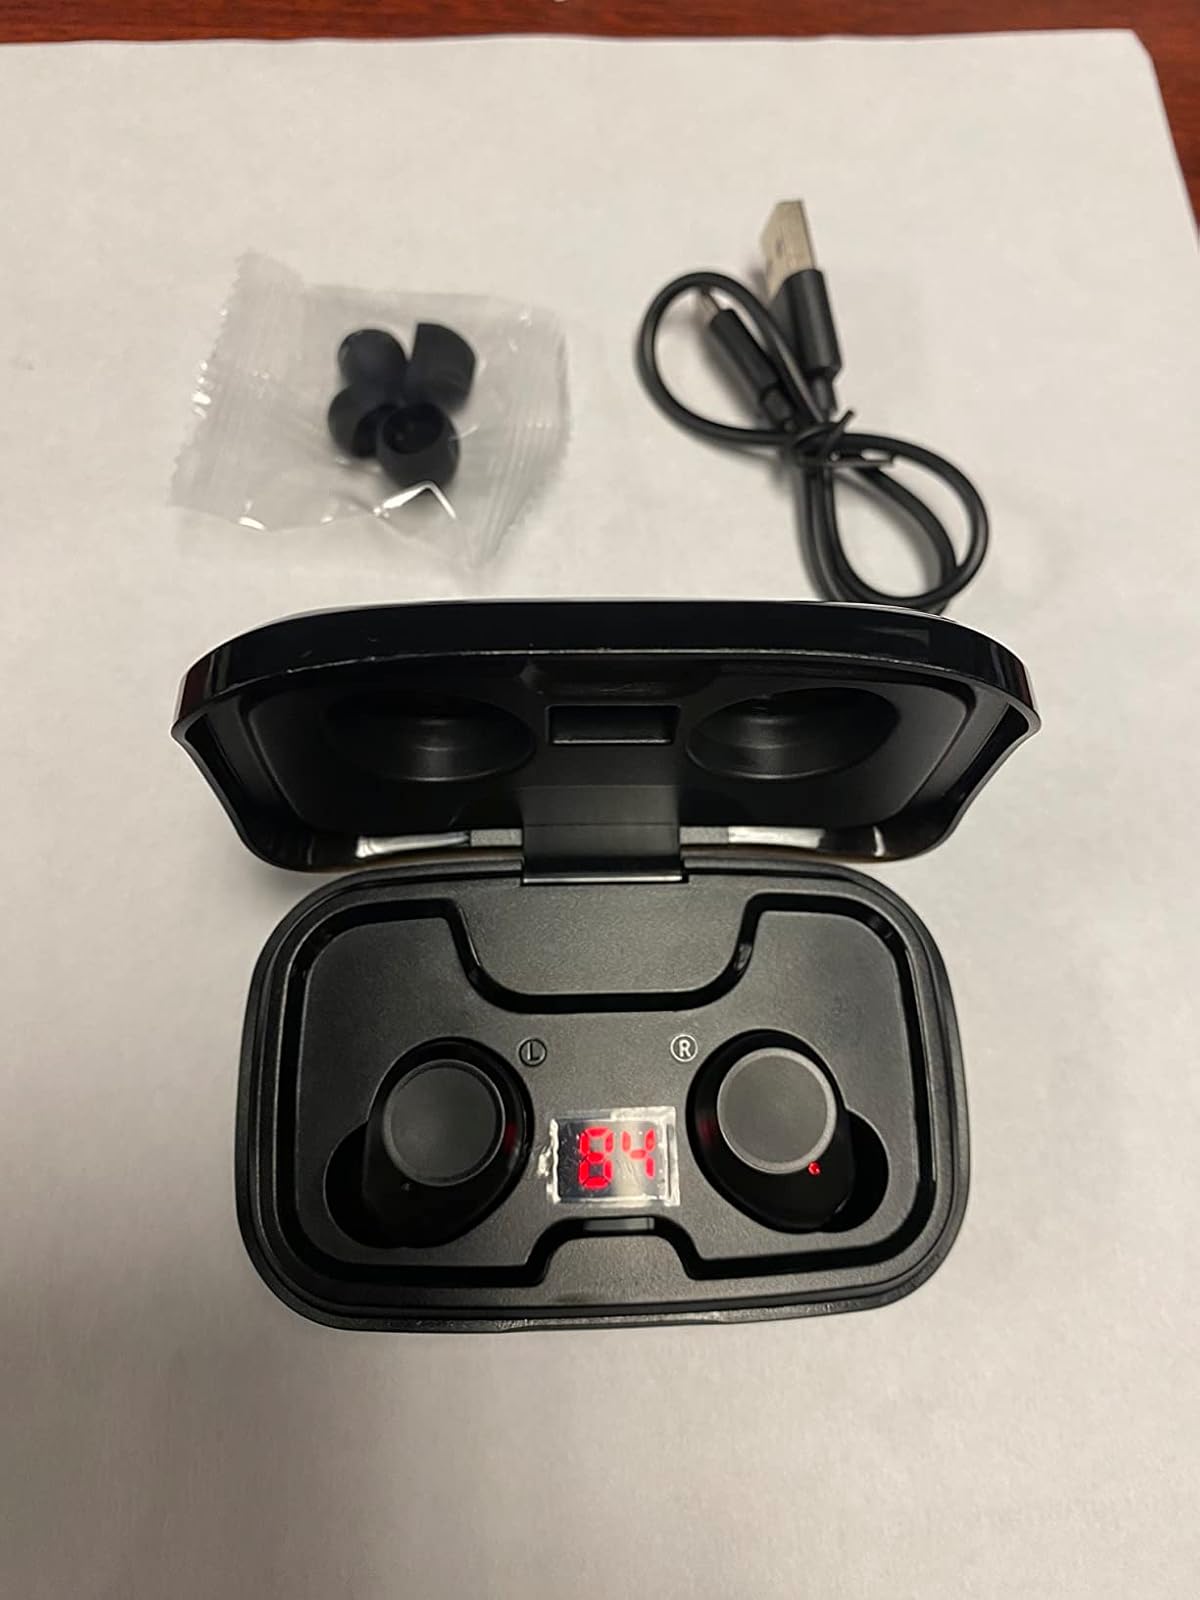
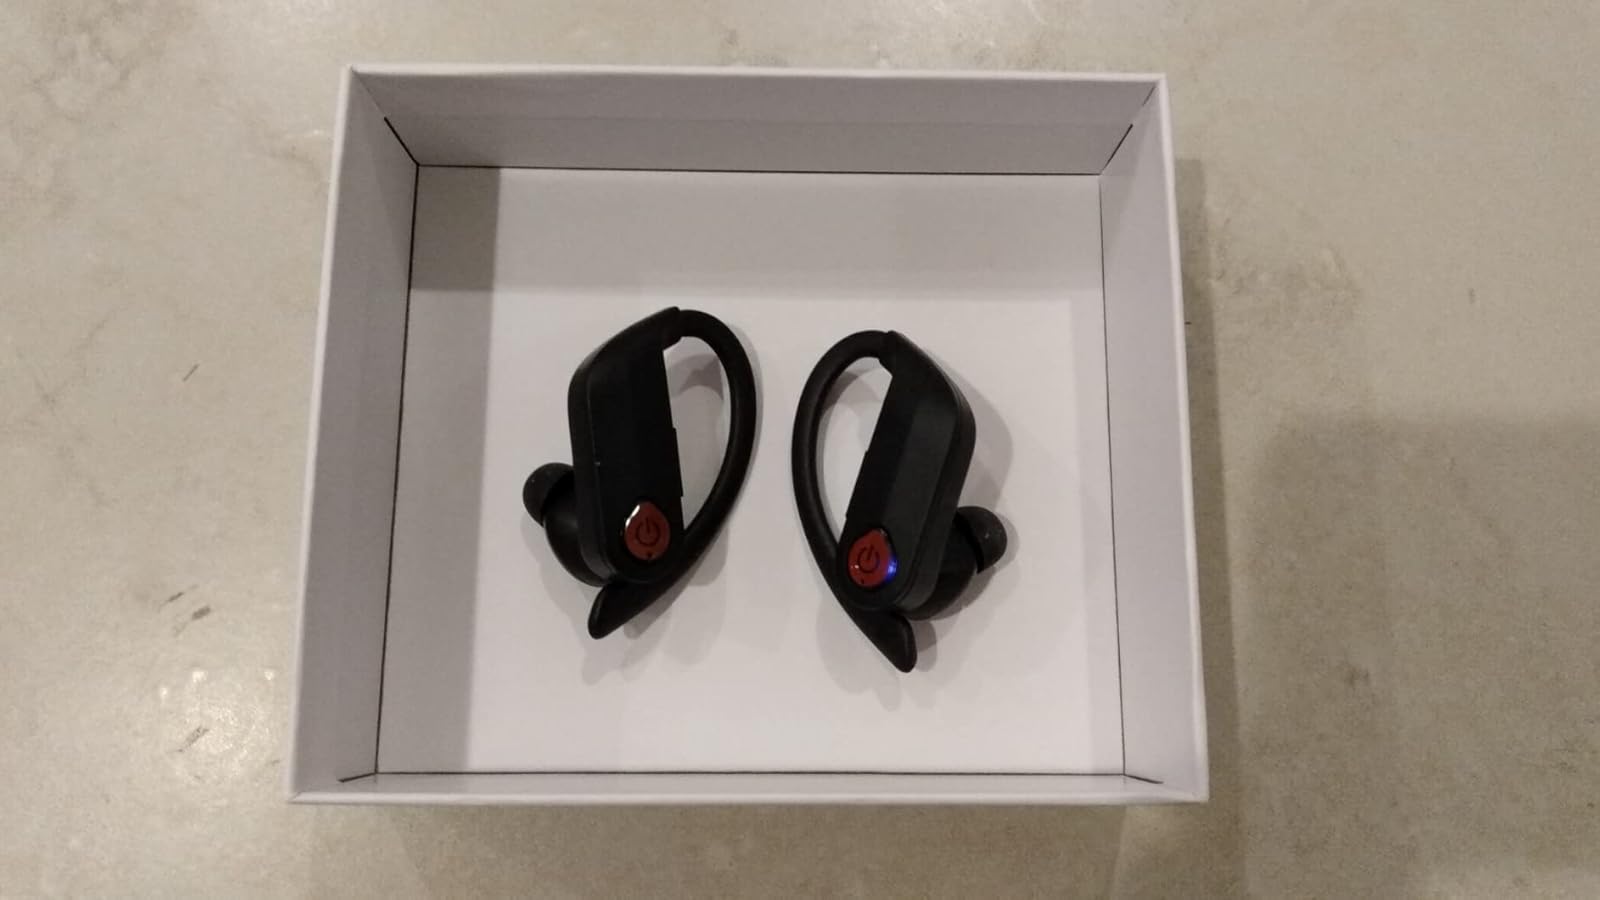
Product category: earbuds
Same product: no